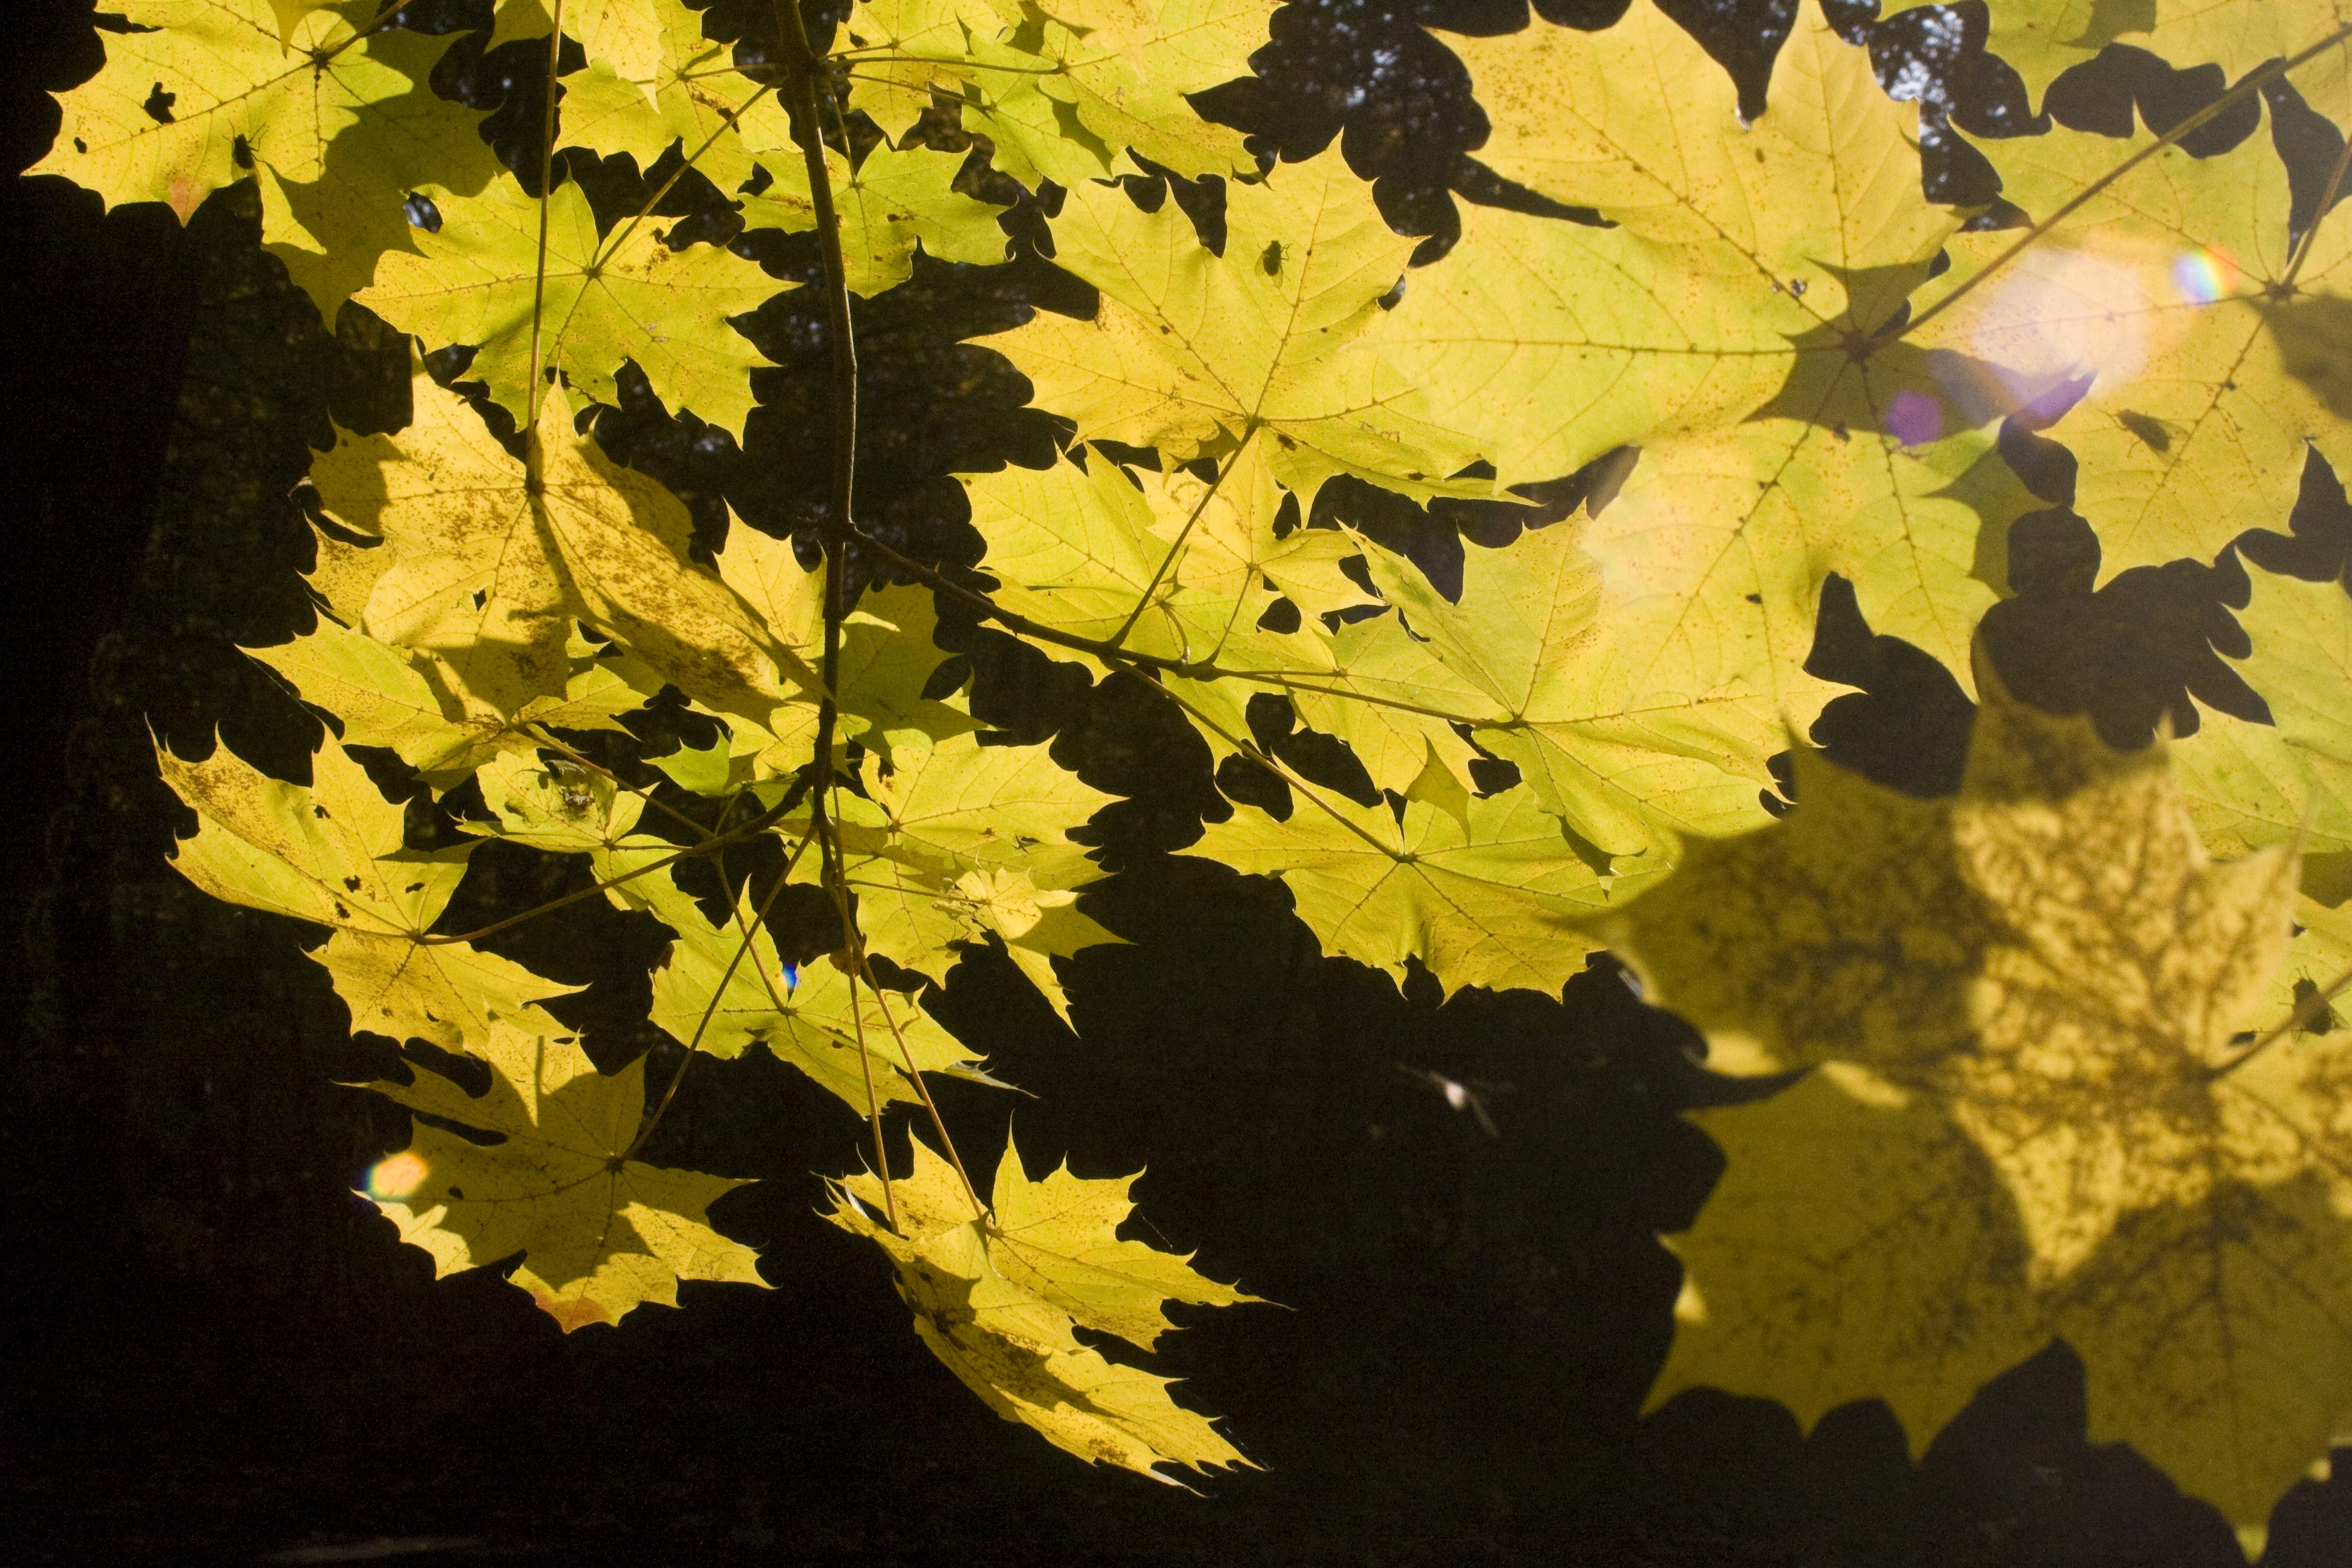
tree, forest, branch, book, plant, sunlight, leaf, flower, golden, produce, autumn, yellow, season, maple, maple tree, maple leaf, emerge, leaves, deciduous, october, golden autumn, flowering plant, maidenhair tree, woody plant, land plant